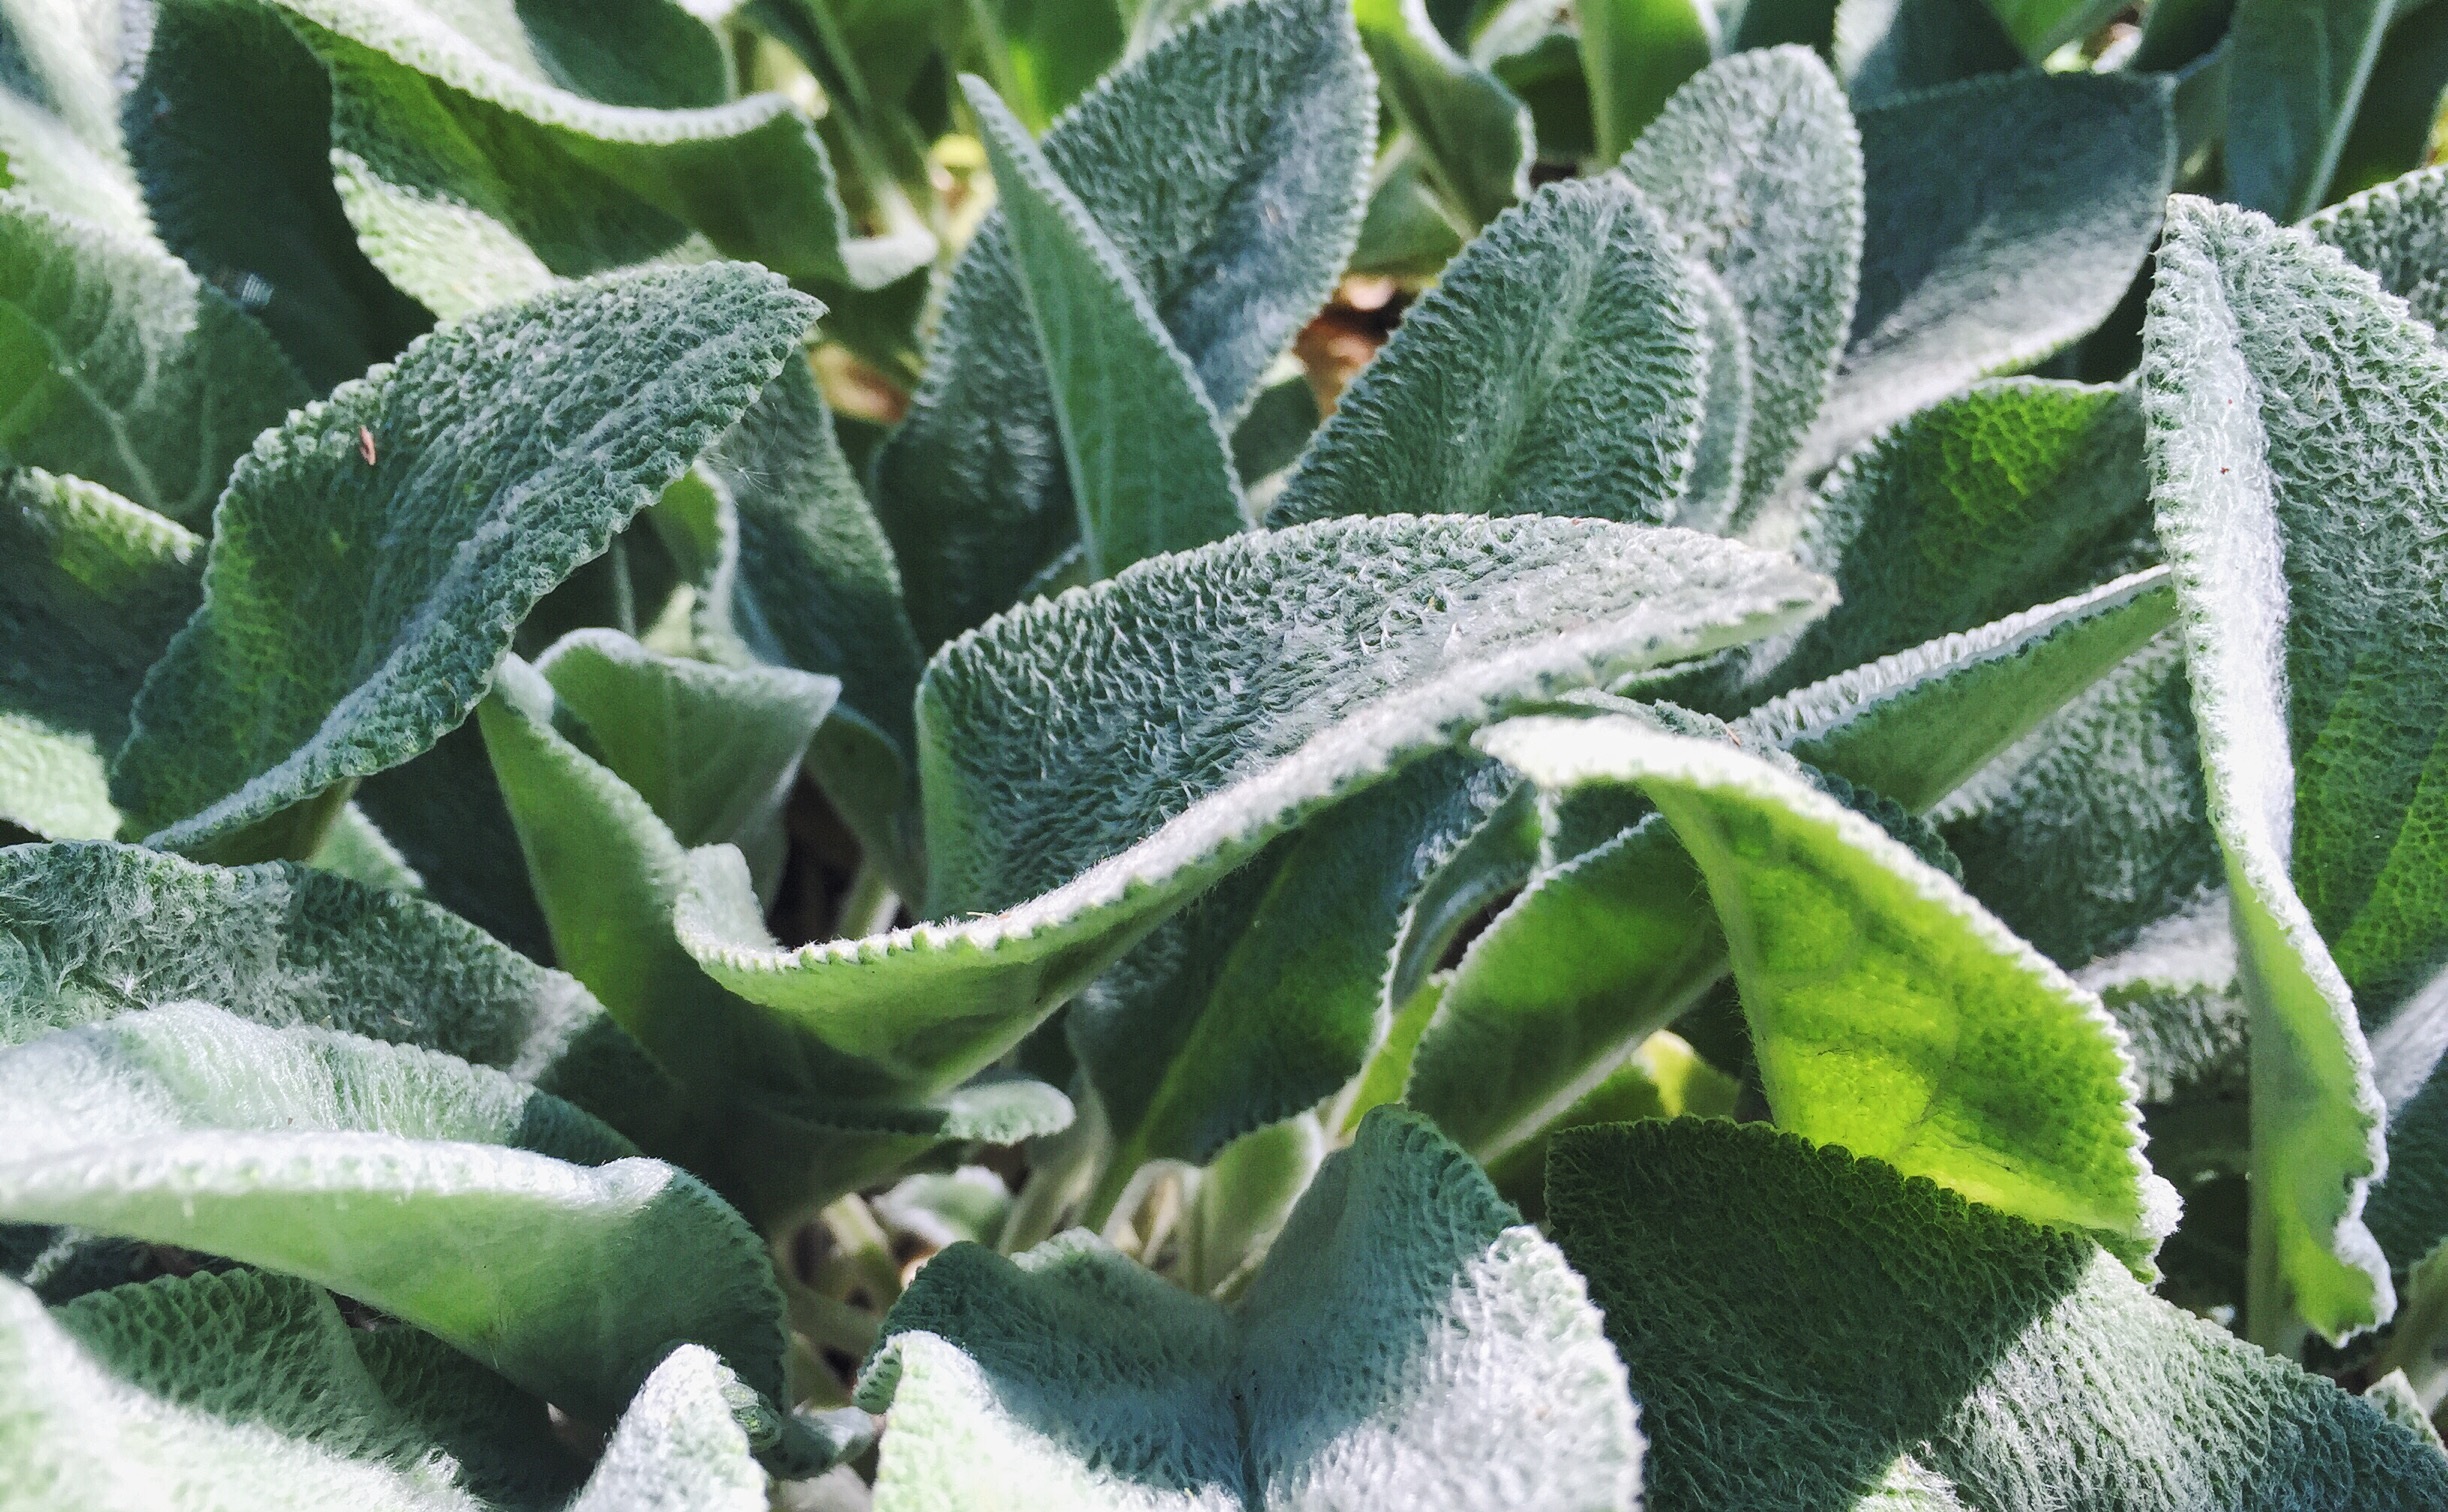
nature, plant, leaf, flower, frost, bush, herb, produce, botany, garden, plants, shrub, ornamental plant, greens, flowering plant, stahis, common sage, annual plant, land plant